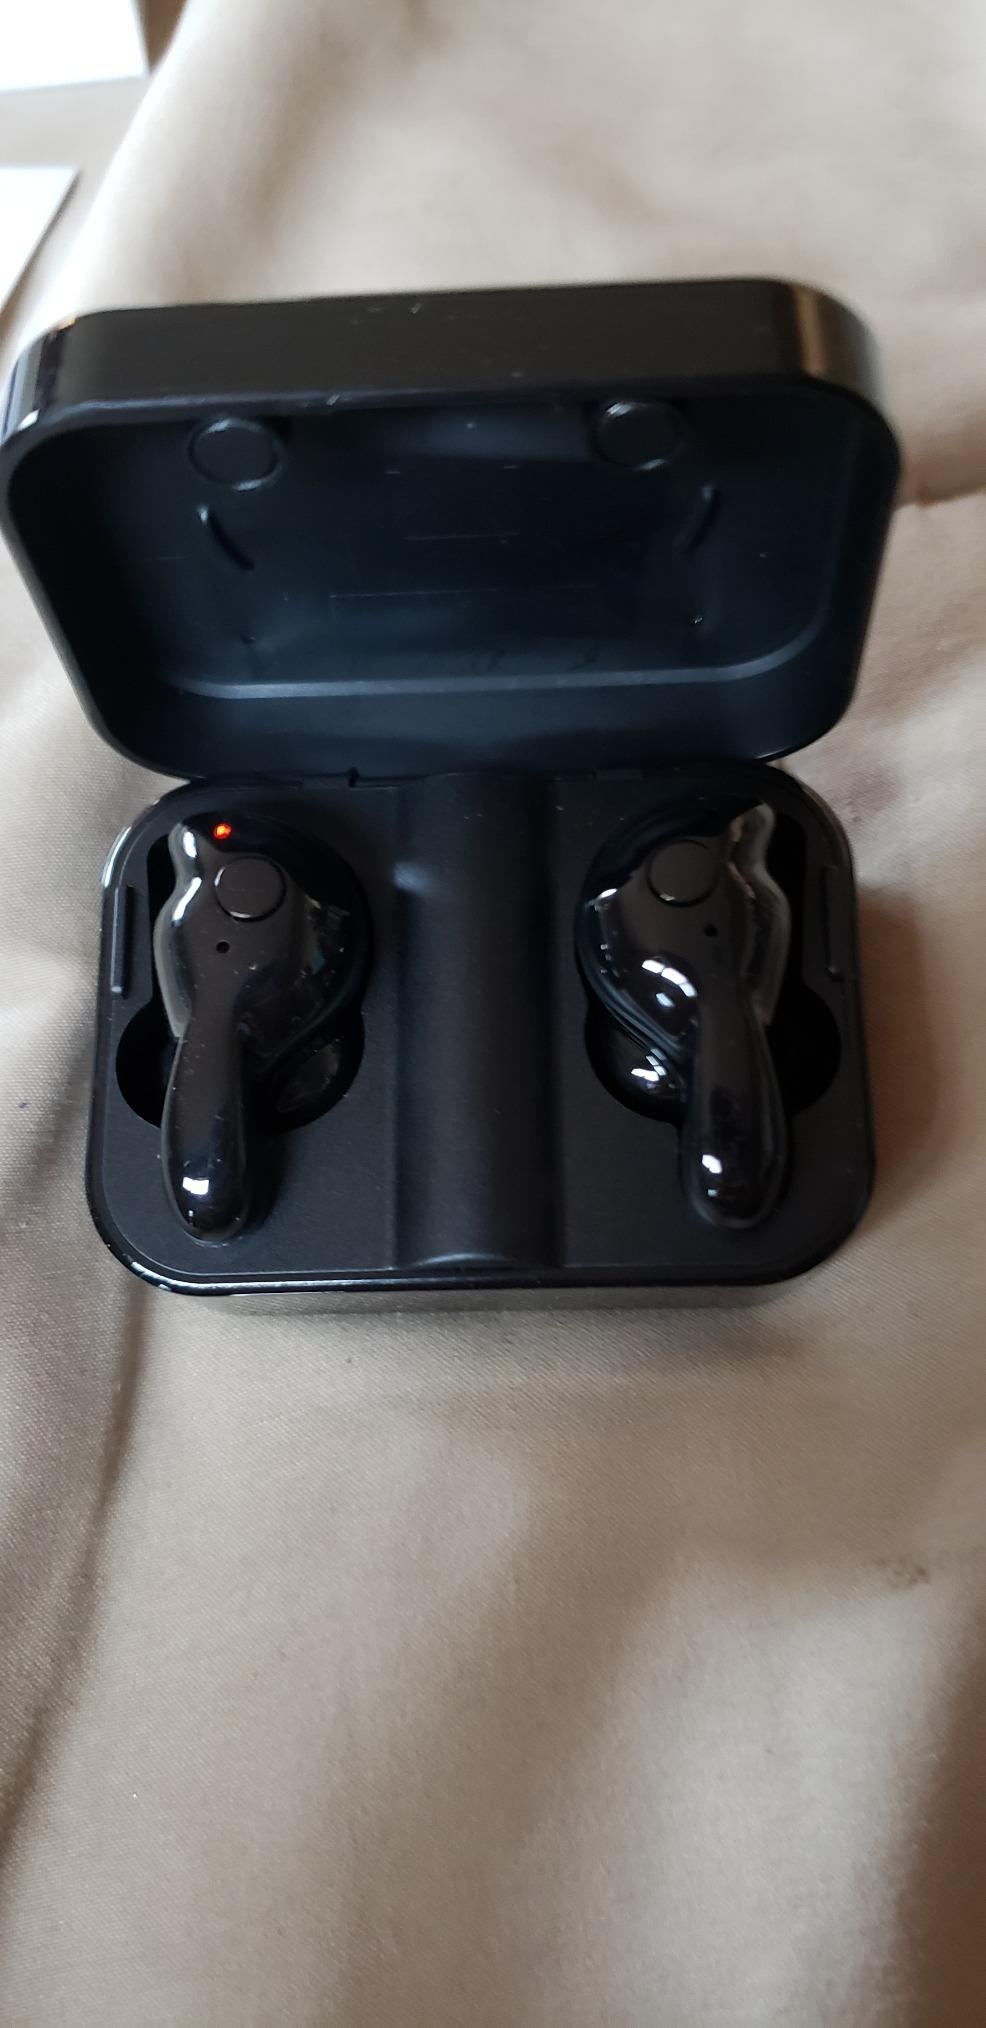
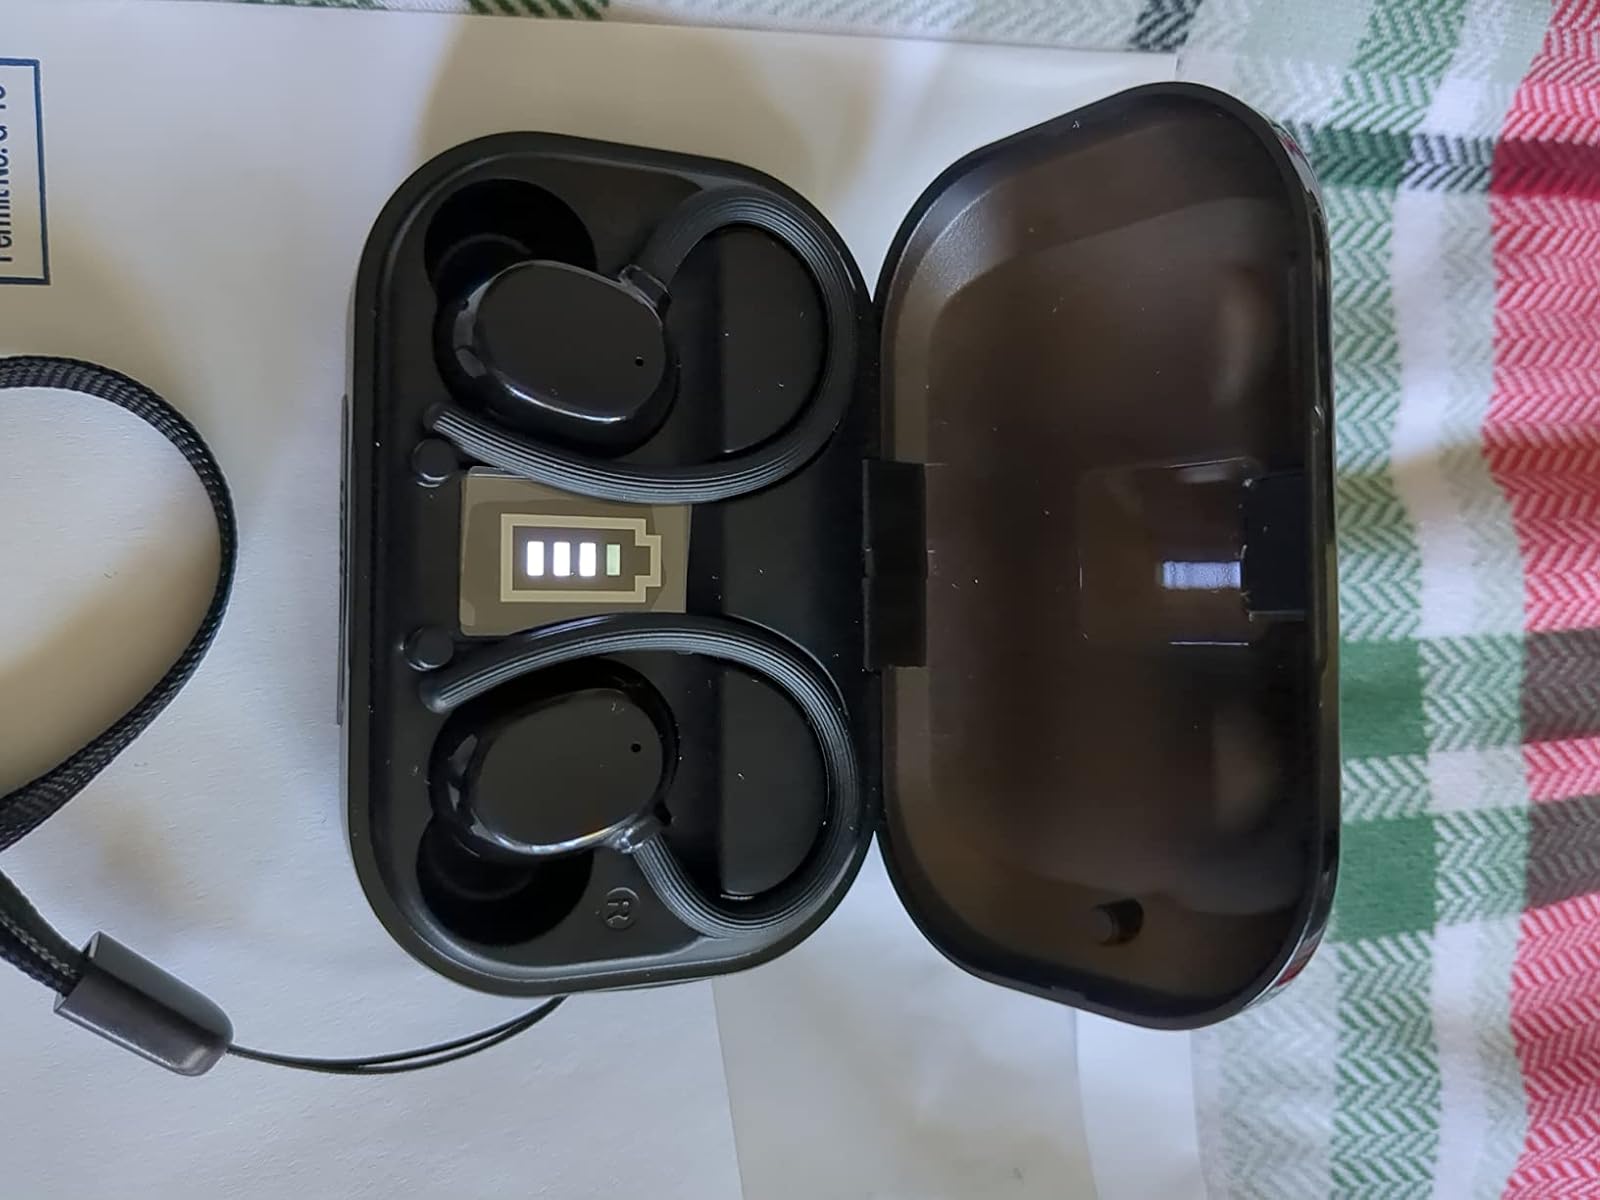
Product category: earbuds
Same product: no